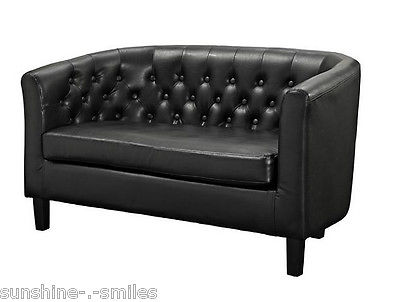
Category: sofa